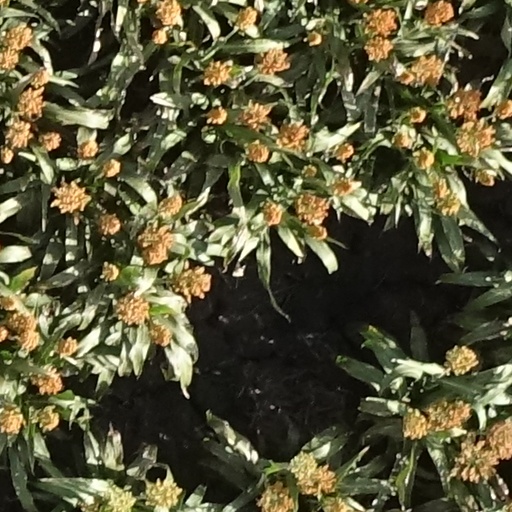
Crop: sorghum